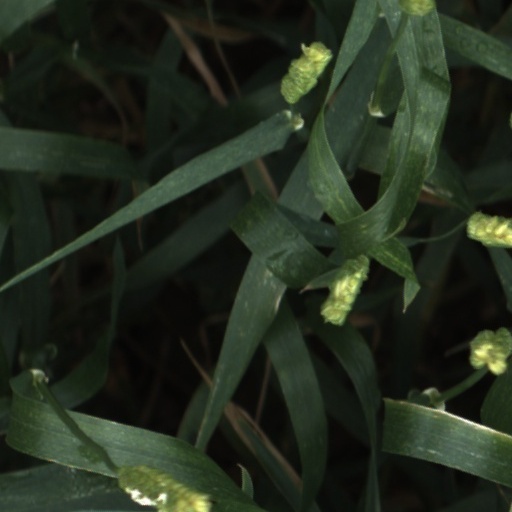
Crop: wheat